KSCN-TV

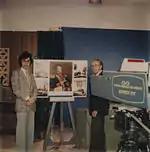
KWHY-TV in 1976

While Zenith's bid to use channel 22 for subscription television had fallen through, another operator would succeed in July 1978. SelecTV, owned by American Subscription Television, launched with a model whereby subscribers paid per program viewed. This differentiated it from competing ON TV, where subscribers paid a flat fee. By November, SelecTV had signed up 5,000 subscribers. Additionally, KWHY-TV increased its effective radiated power from 107,000 watts to 2.57 million.